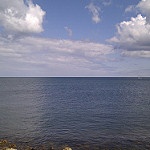
Label: sea